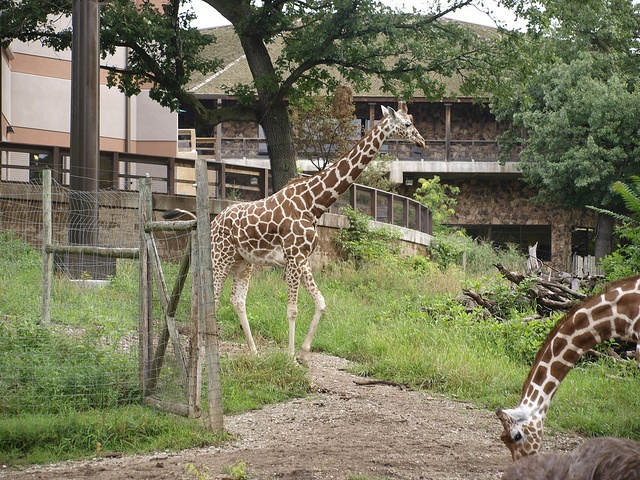
Two giraffes in an enclosure at a zoo
One giraffe walking towards another giraffe that is eating.
The giraffes were outside the building in a pen.
Two giraffes in the grass near a building.
some giraffes grass dirt trees fence and buildings